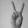
ASL letter: V